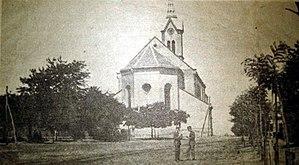
Čestereg est une localité de Serbie située dans la province autonome de Voïvodine. Elle fait partie de la municipalité de Žitište dans le district du Banat central. Au recensement de 2011, elle comptait 1 129 habitants.